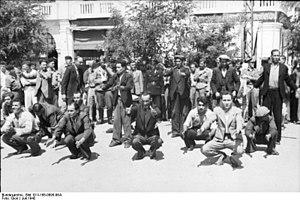
La ville grecque de Thessalonique, anciennement Salonique, a abrité jusqu'à la Seconde Guerre mondiale une très importante communauté juive d'origine initialement romaniote, mais devenue au fil du temps majoritairement sépharade. C'est le seul exemple connu d'une ville de diaspora de cette taille ayant conservé une majorité juive pendant plusieurs siècles. Arrivés pour la plupart à la suite de l'expulsion des Juifs d'Espagne de 1492, les sépharades sont indissociablement liés à l'histoire de Thessalonique et le rayonnement de cette communauté tant sur le plan culturel qu'économique s'est fait sentir sur tout le monde sépharade. La communauté a connu un âge d'or au XVIᵉ siècle puis un déclin relatif jusqu'au milieu du XIXᵉ siècle, époque à partir de laquelle elle a entrepris une importante modernisation aussi bien économique que cultuelle. La ville reçoit l'appellation de « Jérusalem des Balkans ».